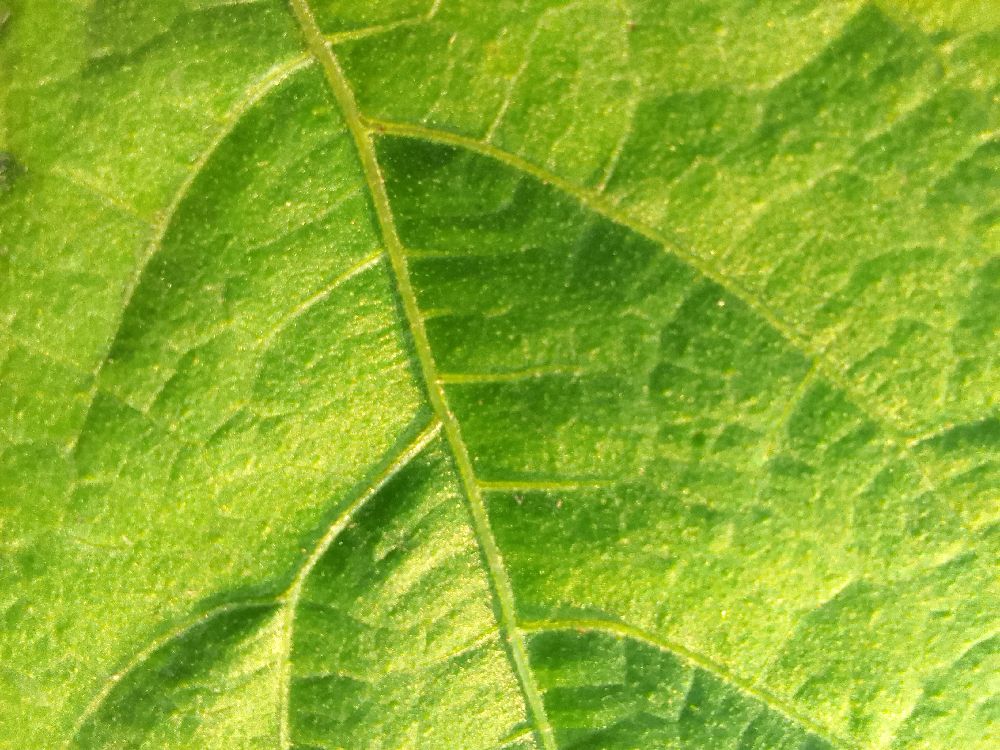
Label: healthy